Fountains in France

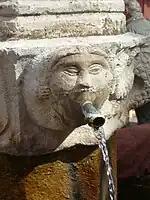
Mascaron of the fountain in Basse-sur-Issole, dated 1542.

While few fountains were built in French cities, where water was usually taken directly from the river or from wells. many fountains were built in villages, particularly in Provence. These fountains were originally located just outside or at the entrance to a village, at a spring, or close by, connected by an underground gallery. They were often built on the same site as an earlier Roman fountain, and the same basic designs were used from medieval times until the 19th century. Wall fountains were built at the spring, or against the wall of the building. They had a reservoir of water which was filled by gravity, and then the water poured out spouts, or "canons", which were often decorated with mascarons, or masks, in the form of the heads of humans, animals or monsters.